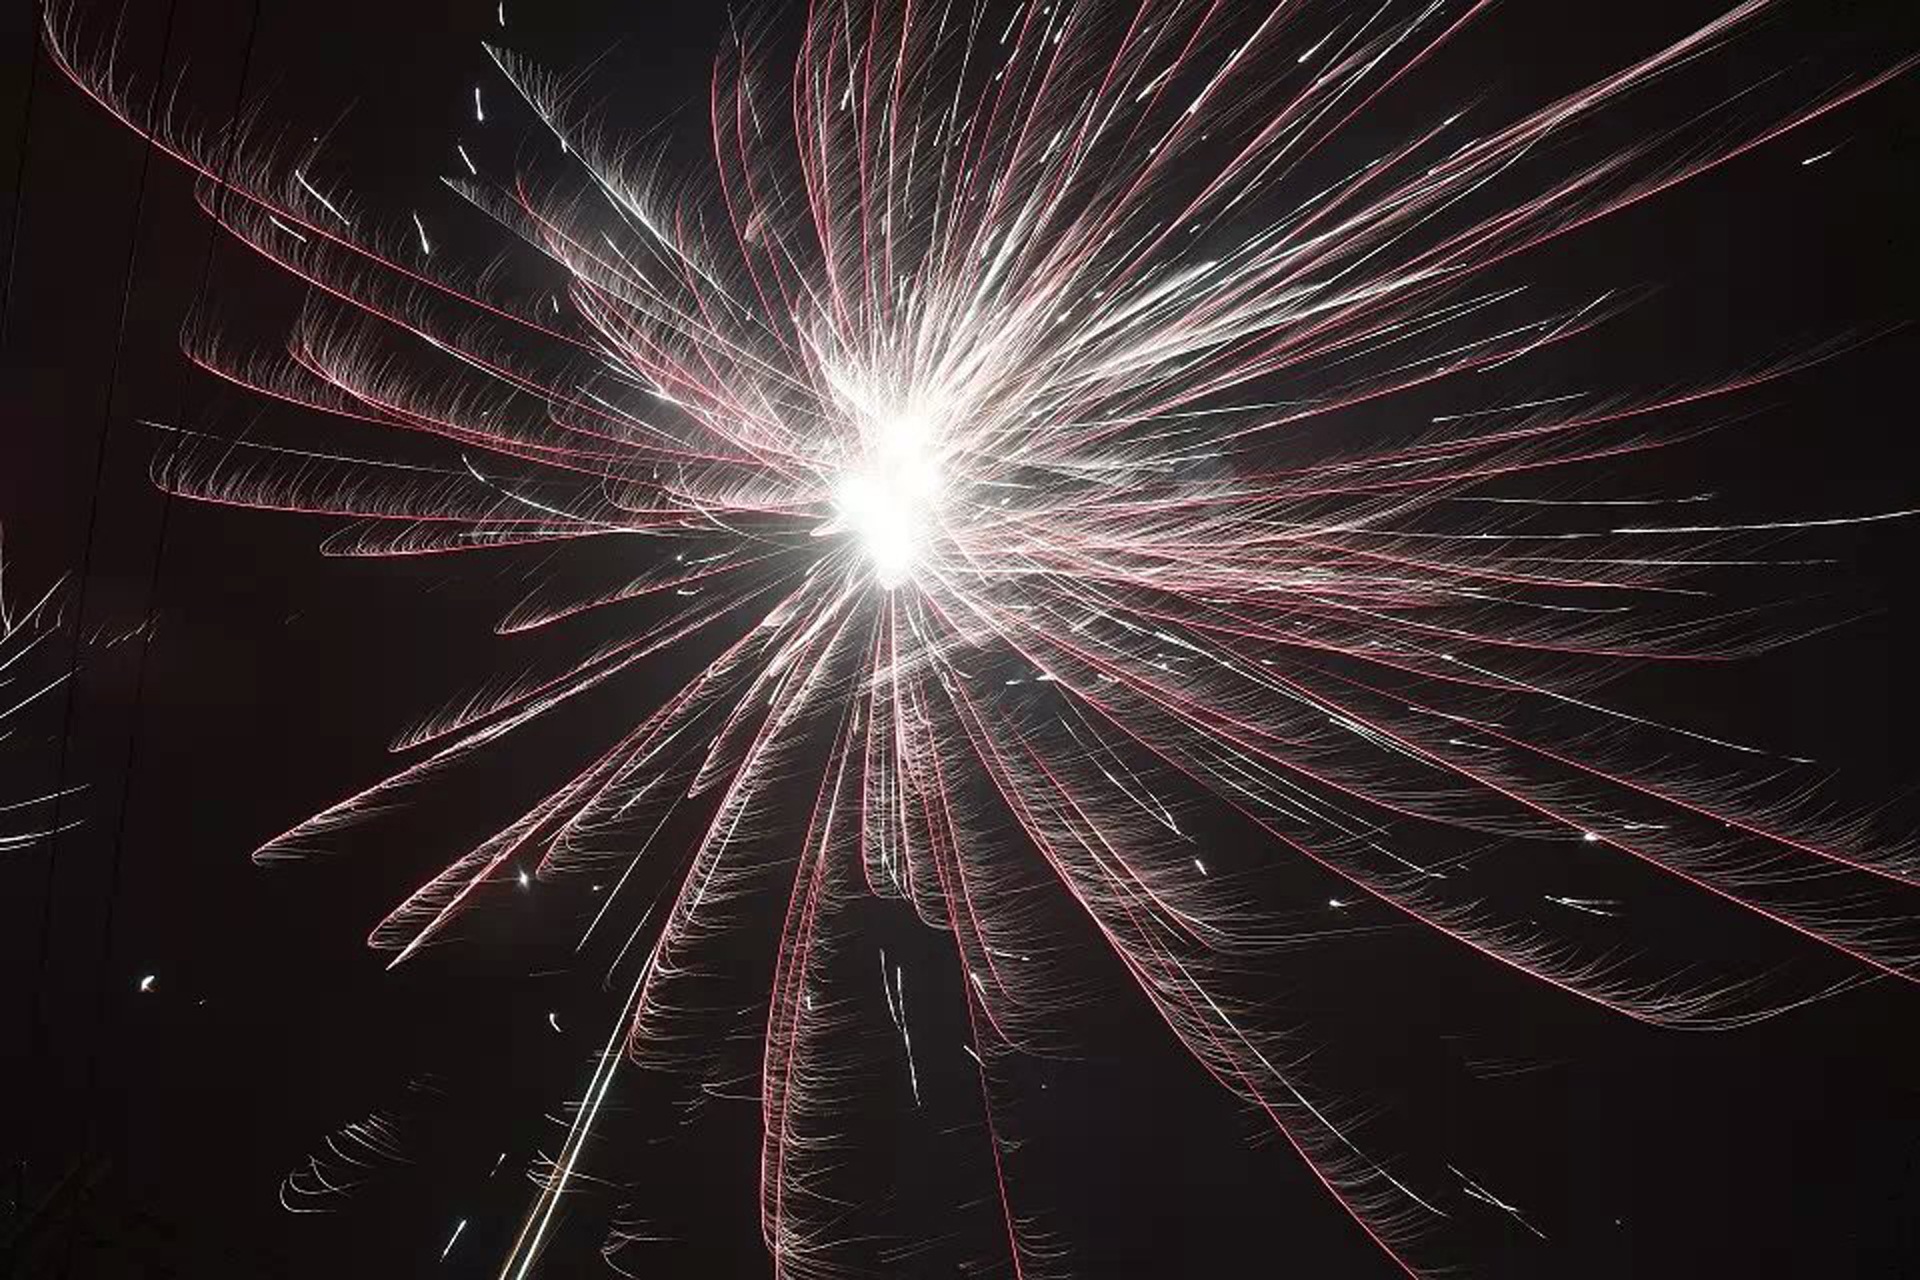
recreation, sparkler, fireworks, beautiful, event, the night sky, outdoor recreation